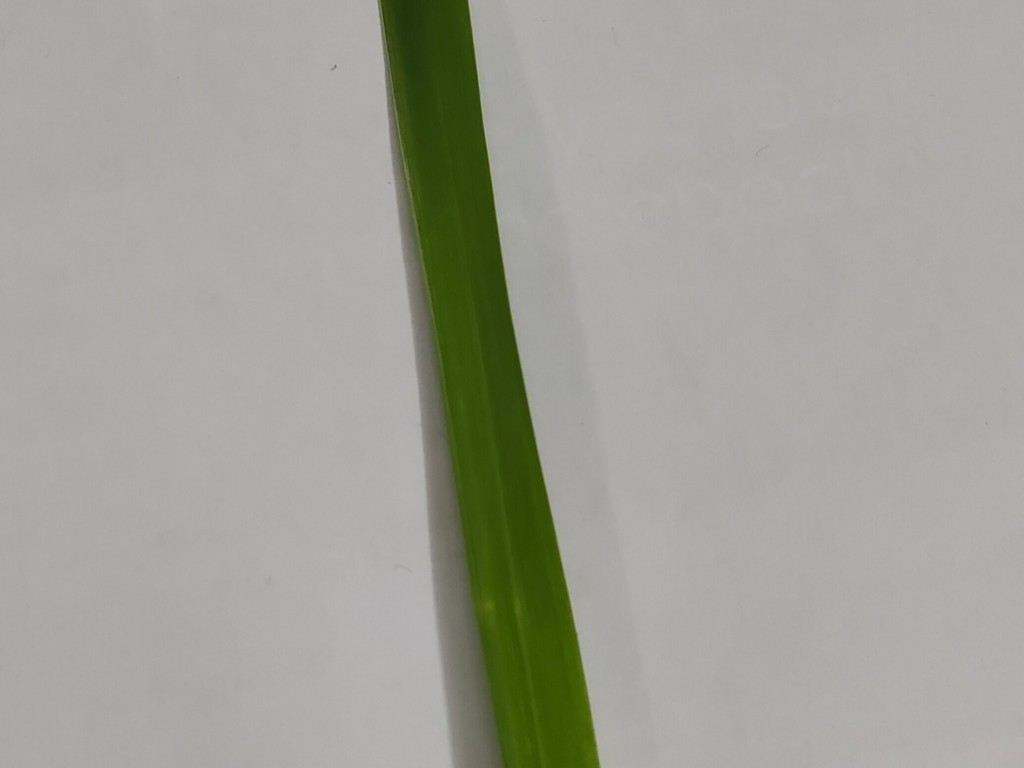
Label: Healthy